Gertjan Tamerus

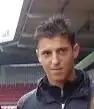
Tamerus in 2007

Gerardus Johannes Paulus "Gertjan" Tamerus (born 11 October 1980) is a Duch former footballer who played as a forward or attacking midfielder. He is the current manager of Dutch Tweede Divisie side Koninklijke HFC.